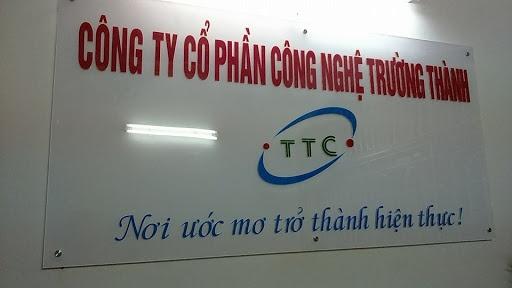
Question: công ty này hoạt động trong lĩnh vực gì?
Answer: công ty này hoạt động trong lĩnh vực công nghệ